Renewable energy in Australia

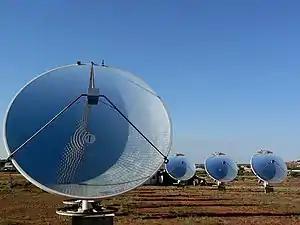
White Cliffs Solar Power Station, Australia's first solar power station operated between 1981 and 2004

Renewable energy in Australia is based mainly on biomass, solar, wind, and hydro generation technologies. Over a third of all electricity generated in Australia is now from renewable sources, a proportion that is increasing in line with global trends .